New York City

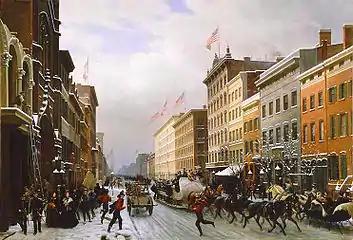
Broadway, which follows the Native American Wecquaesgeek Trail through Manhattan, 1840

Also in the 19th century, the city was transformed by both commercial and residential development relating to its status as a national and international trading center, as well as by European immigration, respectively. The city adopted the Commissioners' Plan of 1811, which expanded the city street grid to encompass almost all of Manhattan. The 1825 completion of the Erie Canal through central New York connected the Atlantic port to the agricultural markets and commodities of the North American interior via the Hudson River and the Great Lakes. Local politics became dominated by Tammany Hall, a political machine supported by Irish and German immigrants. In 1831, New York University was founded.